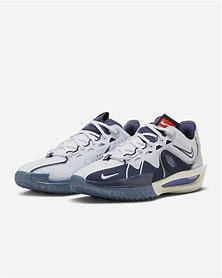
Brand: Nike
Model: G T Cut 3